Dashavatara Temple, Deogarh

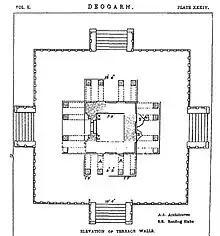
1880 sketch of 9-squared Dashavatara temple plan (not to scale, some parts not shown)

In 1899, P.C. Mukerji surveyed the site more comprehensively on the behalf of Archaeological Survey of India. He noticed the profusion of Vishnu imagery in the reliefs and accepted the local oral tradition that claimed that the ten avatars of Vishnu were carved on the temple but are now missing. In his report, he called it the Dashavatara temple and mentioned the local "Sagar Marh" name for the temple.